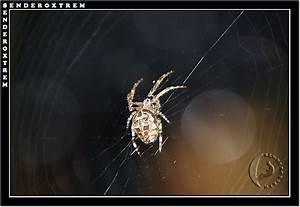
spider